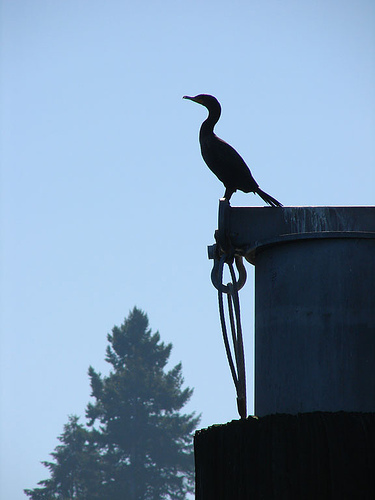
this bird has a long neck and head propitiate to the rest of the body.
this bird is all black due to the lighting in the photo.
this bird is black with a long neck and has a long, pointy beak.
this is a large black bird with a long neck and a long bill.
this bird has a black crown, a long black neck, and a long bill
this is a tall, dark colored bird with a long neck and curved beak.
big bird with long neck and black color tail, beak is blunt at the tip, thigh is black.
this bird has wings that are black and has a long neck
this particular bird has a belly that is black and a long thin neckthe bird has a black curved throat and a long black bill.
Species: Pelagic Cormorant